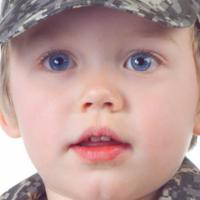
Age group: age 01-10